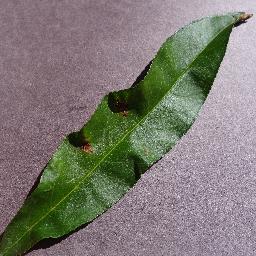
Label: Peach___Bacterial_spot